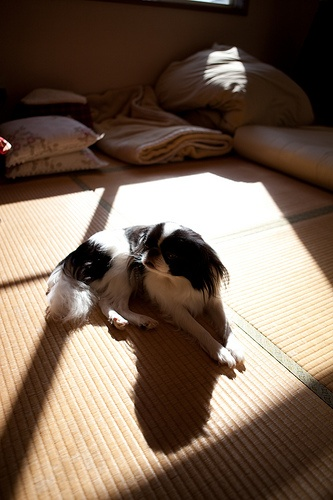
A small dog lying on the floor in the sun.
A black and white dog sits in the sunny spot on a tatami mat.
A small dog lays on the rug in a patch of sunlight.
the dog is sitting in a room on the floor
A black and white talk sitting in the center of a bed.